Public housing estates in Tai Wai

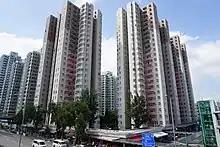
Grandway Garden

Grandway Garden is a Private Sector Participation Scheme court in Tai Wai, near MTR Tai Wai station and Holford Garden. It was jointly developed by the Hong Kong Housing Authority and Chevalier Group. It consists of 3 blocks built in 1989.